Spaghetti Western

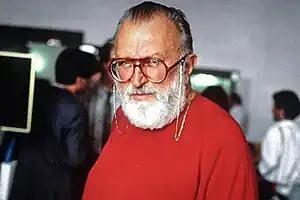
Sergio Leone, one of the most representative directors of the genre

The first American-British Western filmed in Spain was "The Sheriff of Fractured Jaw", directed by Raoul Walsh. It was followed by "Savage Guns", a British-Spanish Western, again filmed in Spain. It marked the beginning of Spain as a suitable film-shooting location for any type of European Western. In 1961, an Italian company coproduced the French "Taste of Violence", with a Mexican Revolution theme. In 1963, three non-comedy Italo-Spanish Westerns were produced: "Gunfight at Red Sands", "Implacable Three", and "Gunfight at High Noon".